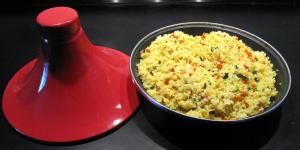
el mejor cuscus tunecino